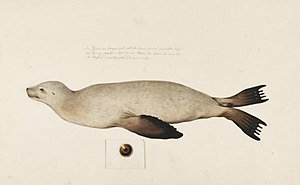
Japansk søløve / Udbredelse og levesteder
Illustration af en svømmende japansk søløve
Den japanske søløve Zalophus japonicus var en øresæl, der levede i Det japanske Hav, og udryddet i 1970'erne. Indtil 2003 blev den anset for en underart af den californiske søløve. Den levede især kystnært i det japanske øhav og omkring den koreanske halvø, hvor de hvilede og ynglede på især åbne og flade sandstrande, men også klippekyster. Den blev jagtet kommercielt i 1900-tallet, hvilket førte til dens udryddelse.